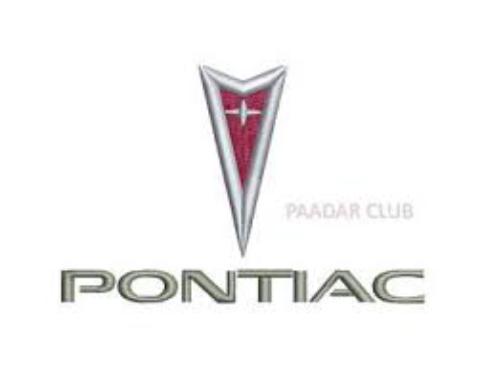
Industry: Transportation